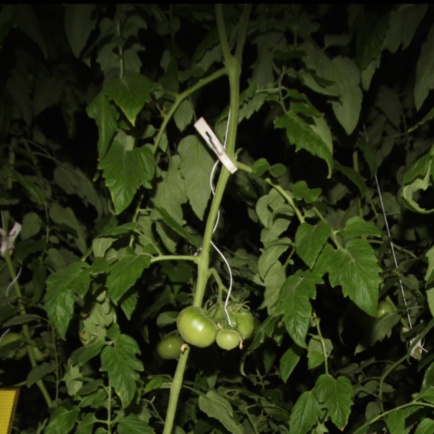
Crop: tomato